Beer in Milwaukee

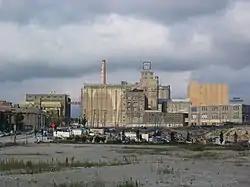
The former Pabst Brewery Complex in Milwaukee, Wisconsin closed in 1997

The first of the major Milwaukee brewing dynasties was founded by Jacob Best with Best and Company in 1844 along with his four sons Jacob Jr., Charles, Phillip, and Lorenz. The German immigrant family started with 300 barrels of beer in annual production. By 1859, Jacob's son Philip was the sole owner and he renamed the company (which by then was known as Empire Brewery) to Philip Best Brewing Company. By 1868, the company became the largest producer of beer in the city and remained in this position for the remainder of the 19th century. During this time period, the company was managed by Philip Best's sons-in-law Frederick Pabst and Emil Schandein. In 1869, the company purchased the then-third largest brewery in the city which had been owned by C. T. Melms. By 1874, the company was producing 100,000 barrels of beer annually and became the largest beer producer in the United States. The company's flagship brand Best's Select won awards in the 1870s (Gold Metals at Philadelphia's Centennial in 1876 and Paris' World's Fair in 1878). By 1882, the company started adding a blue ribbon to its beer brand at the beer competitions. After partner Emil Schandein's death in 1888, Frederick Pabst became sole owner of the company and renamed it Pabst Brewing Company in 1889. After winning another gold medal at the Chicago World's Columbian Exposition in 1893, Best's Select was renamed Pabst Blue Ribbon in 1898. During this time, the brewer was producing over 1 million barrels of beer annually, thanks in large part to the acquisition of the then fourth-largest brewer in the city, Falk, Jung, and Borchert Brewery in 1892, made Pabst the largest brewer of lager in the world.